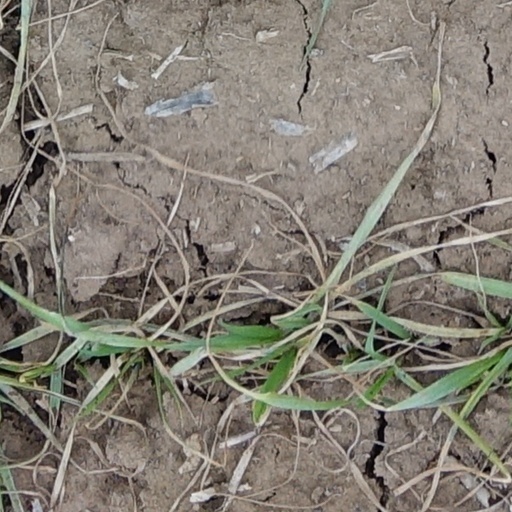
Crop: wheat